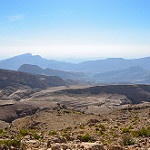
Scene: Outdoor